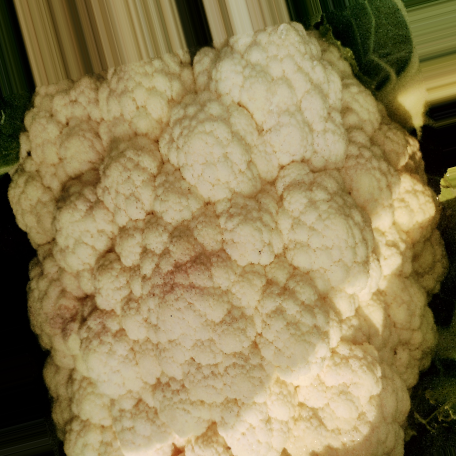
Label: Disease Free